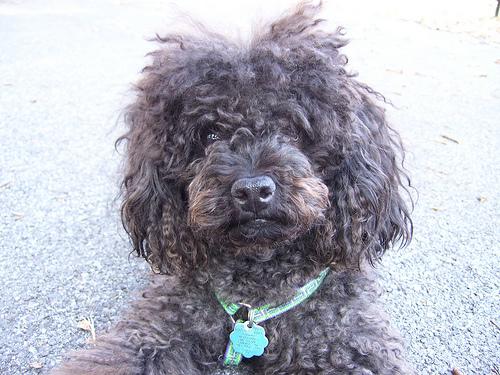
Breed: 2925-n000114-toy_poodle